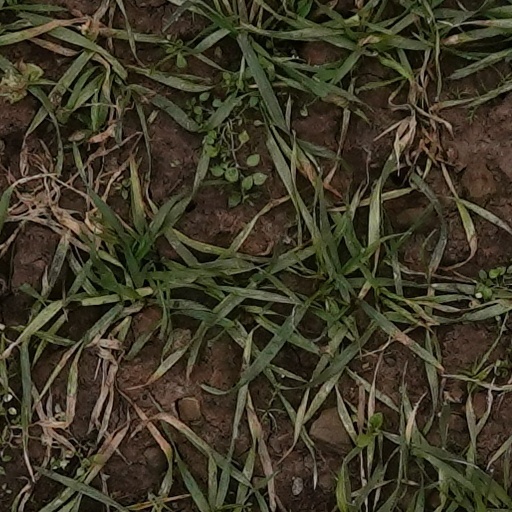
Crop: wheat